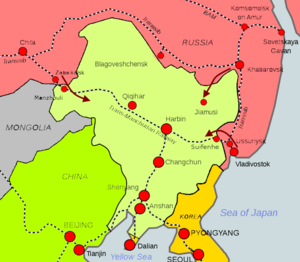
Carte du Conflit sino-soviétique (1929)
Le conflit sino-soviétique de 1929 est un conflit armé mineur entre l'Union soviétique et le seigneur de guerre Zhang Xueliang qui dirigeait la clique du Fengtian et dominait la République de Chine. Ce conflit porta sur le contrôle du chemin de fer de l’Est chinois.